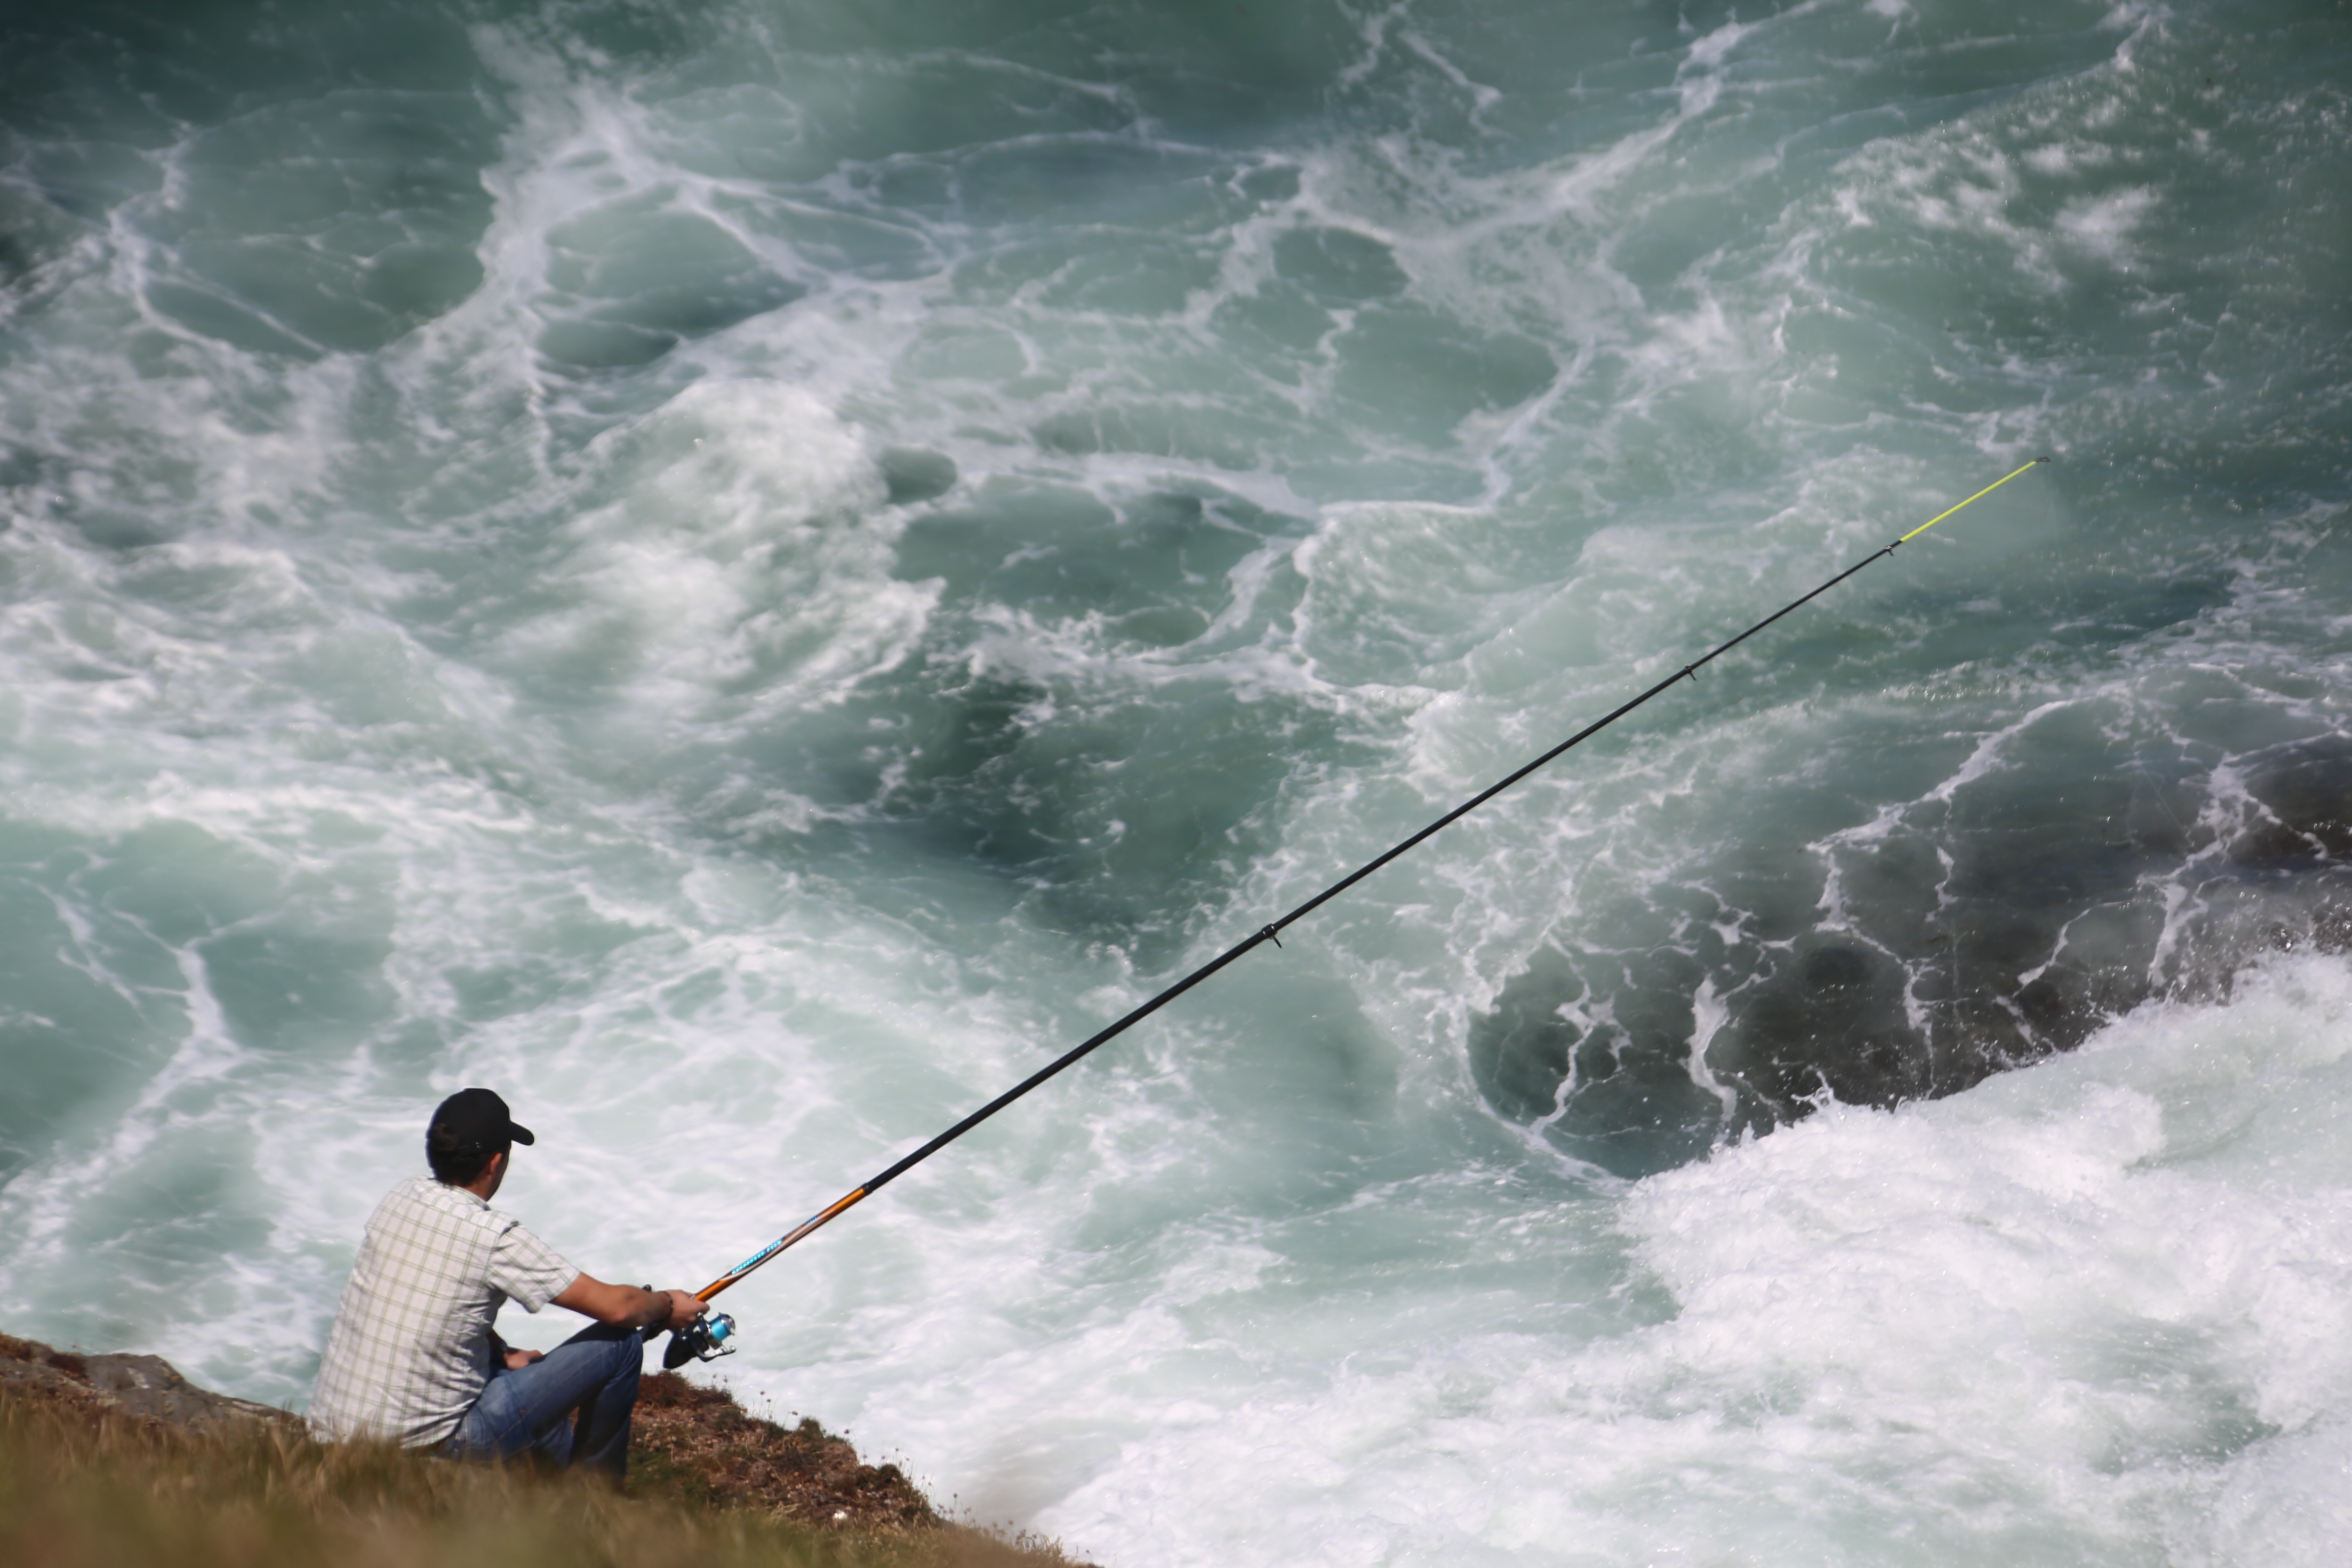
sea, nature, wave, fishing, fisherman, rapid, extreme sport, waves, boating, costa, fishermen, cane, canoeing, saltwater fishing, wind wave, recreational fishing